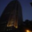
Label: skyscraper